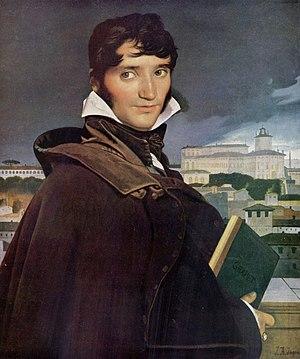
Michel Adanson, botaniste, revenu du Sénégal avec d'immenses collections d'histoire naturelle dont plus de trente mille plantes, ainsi que 33 espèces d'oiseaux décrites par Mathurin Jacques Brisson.
Aix-en-Provence est une commune française du Sud-Est de la France, dans le département des Bouches-du-Rhône, dont elle est sous-préfecture, en région Provence-Alpes-Côte d'Azur. Elle forme avec 35 autres communes le pays d'Aix au sein de la Métropole Aix-Marseille Provence.